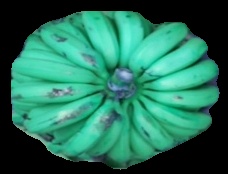
Variety: pachbale
Grade: grade2